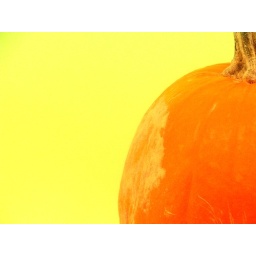
orange pumkin against yellow wall enticed me.(miami seaquarium)